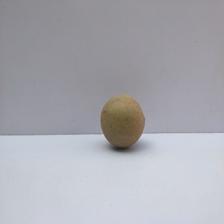
Size: Small